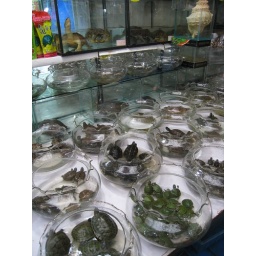
At the insect and animal market in Shanghai